Sláinte

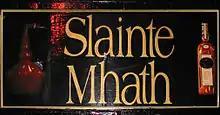
—Good health—

The basic Scottish Gaelic equivalent is , with the same meaning, to which the normal response is "your good health". There are other variations such as: